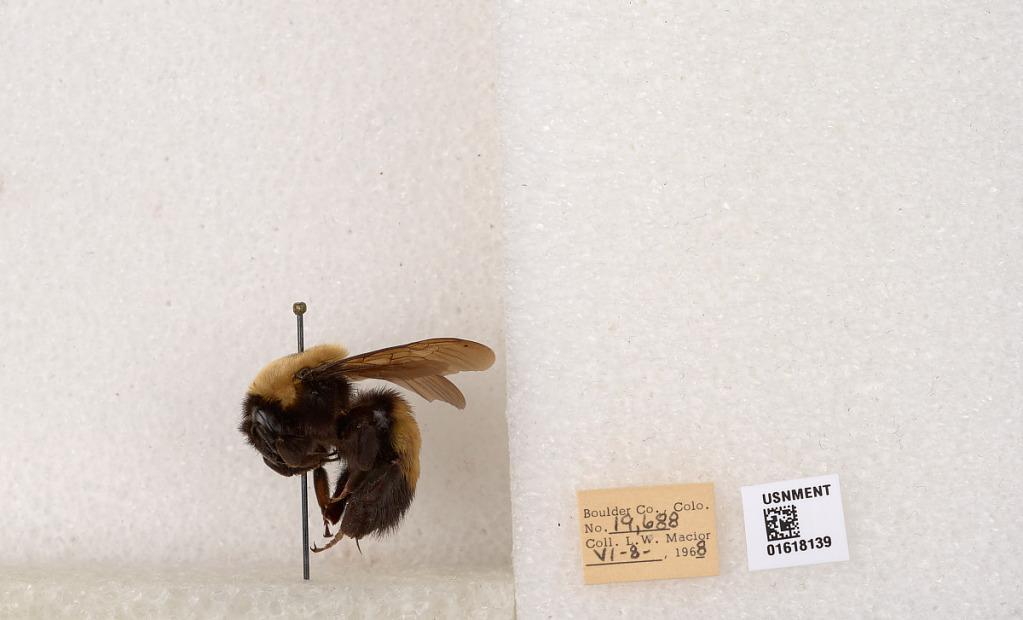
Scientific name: Bombus (Bombus) nevadensis Cresson
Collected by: L. Macior
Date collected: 1968-6-8
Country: United States
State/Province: Colorado
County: Boulder
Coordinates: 40.0925, -105.358